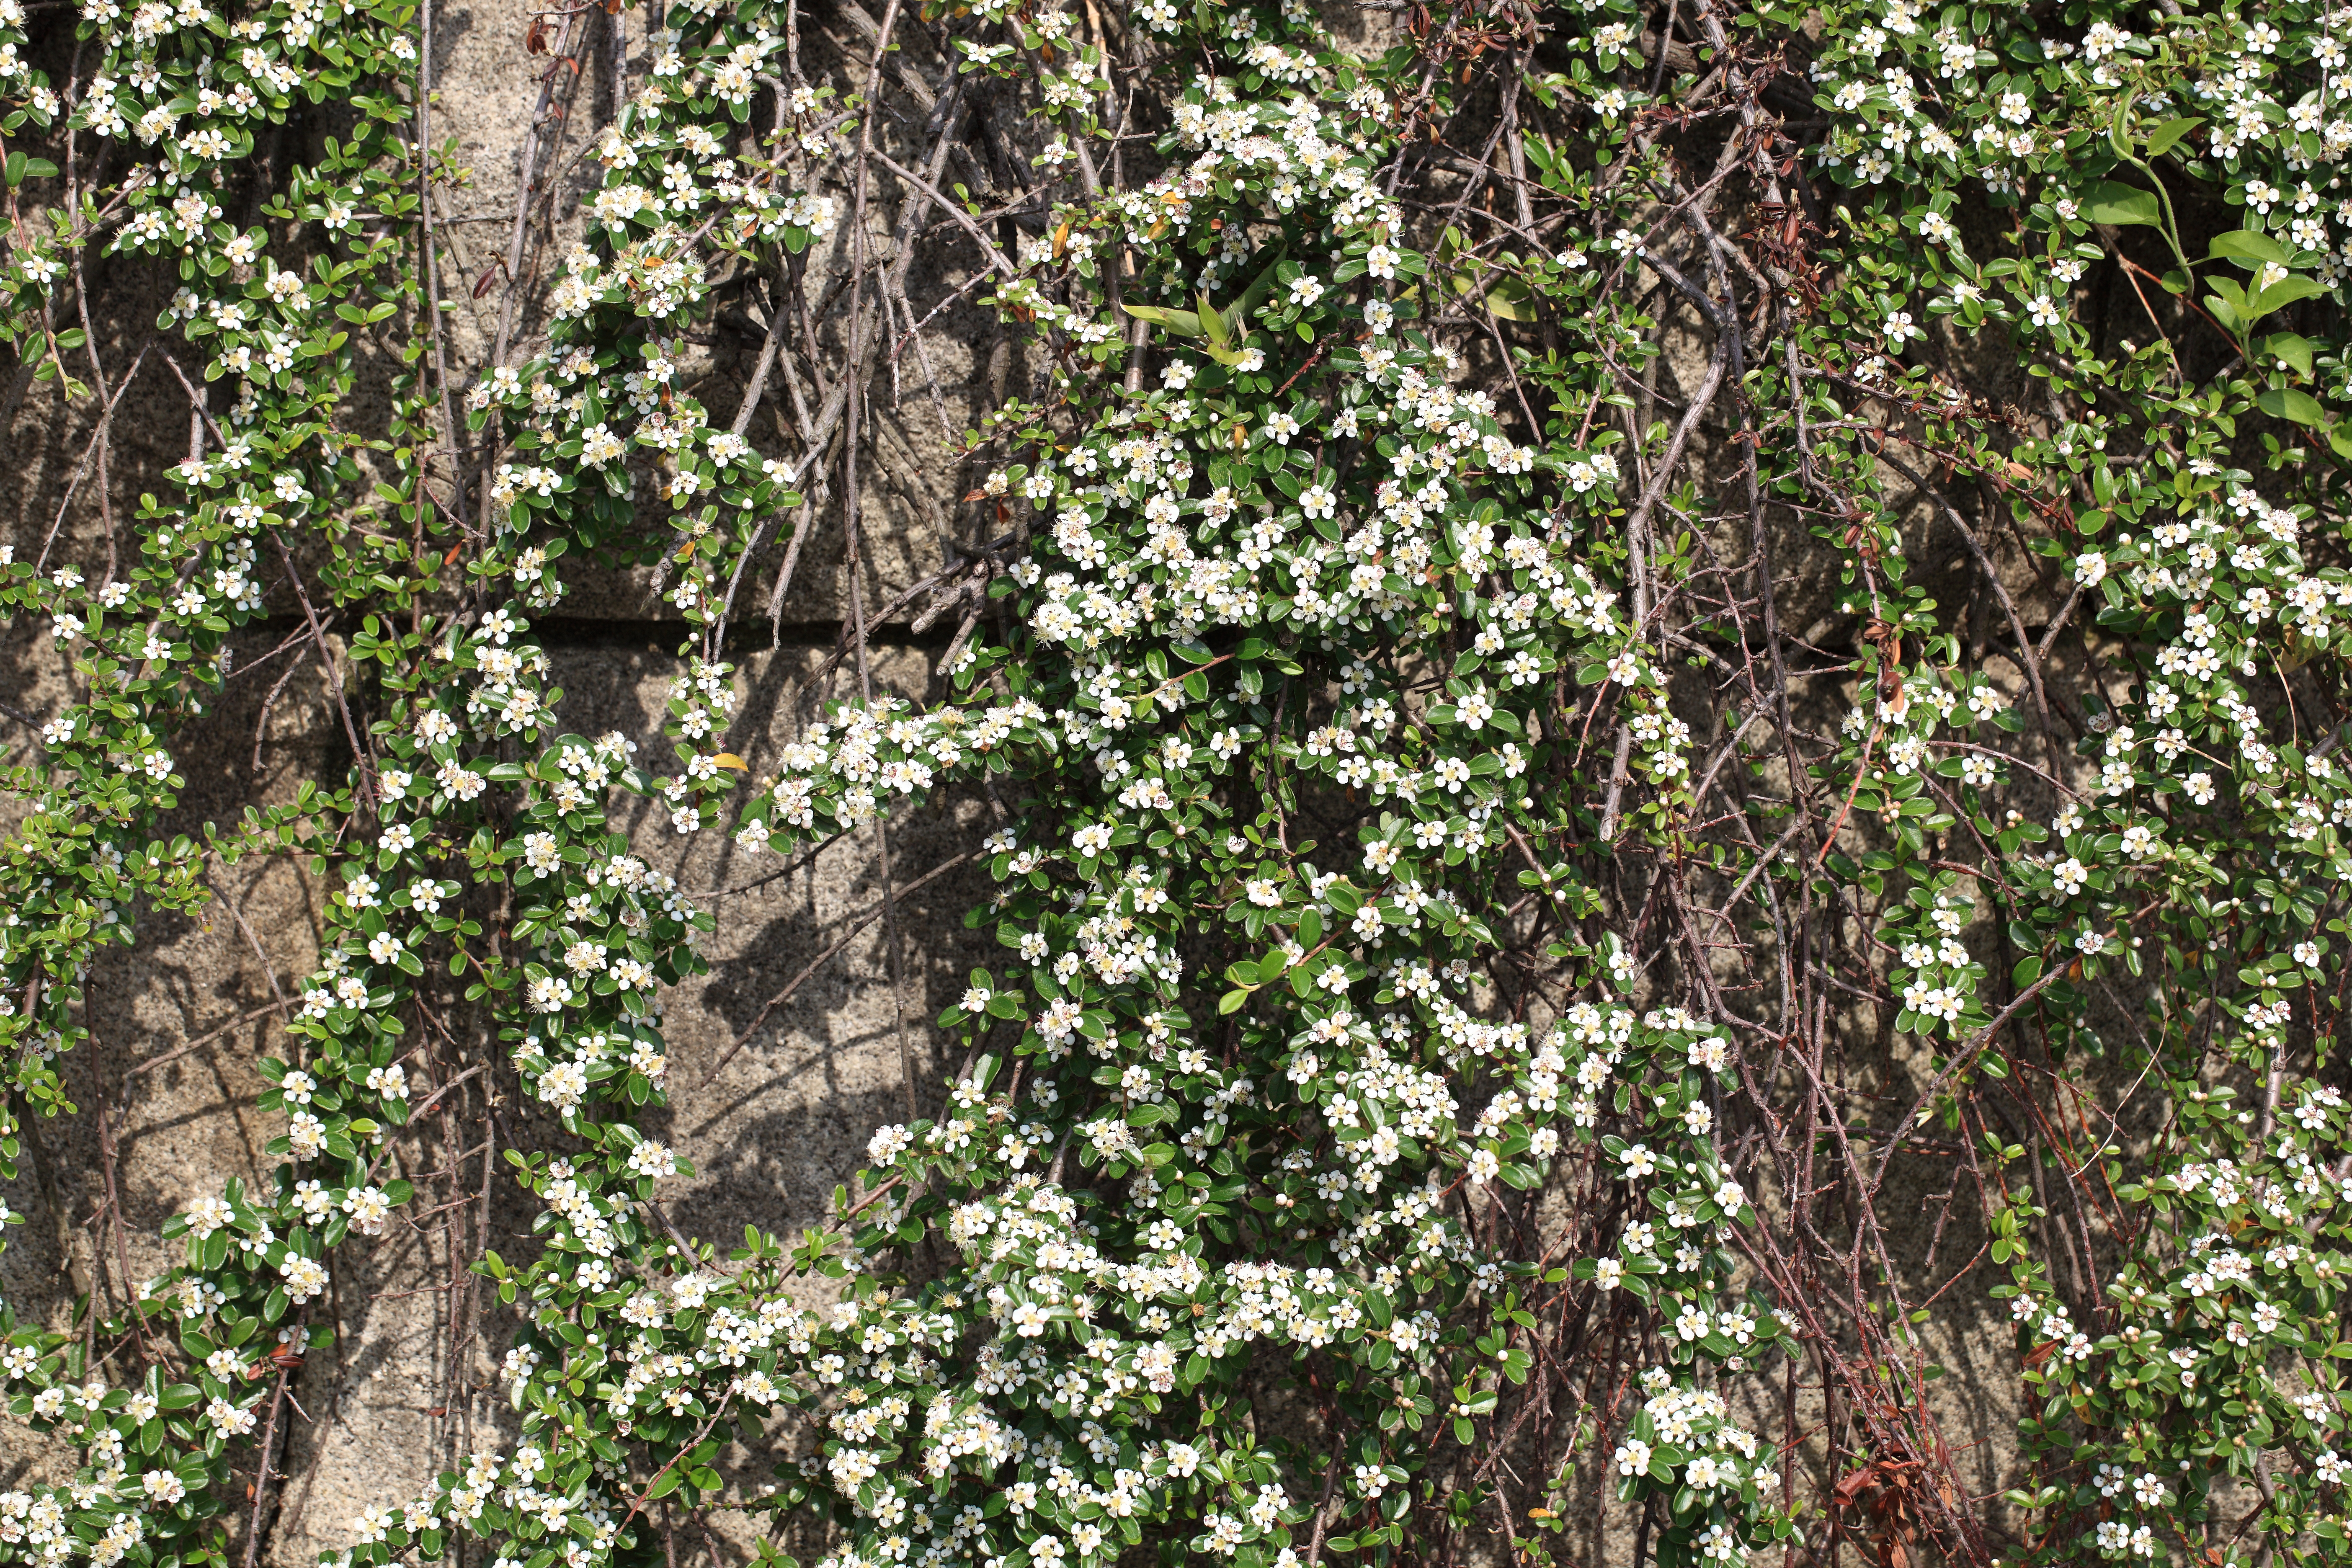
tree, blossom, plant, leaf, flower, high, produce, ivy, botany, flora, shrub, rainforest, plantation, 5d, hires, woodland, markii, hi, res, resolution, saitama, iwatsukibunkakouen, flowering plant, woody plant, land plant